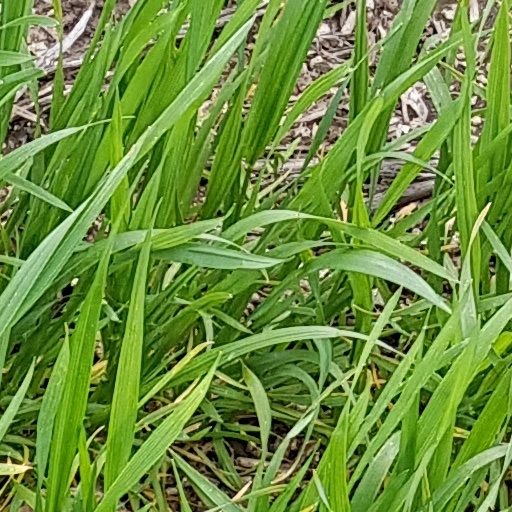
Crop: wheat